Itay Shechter

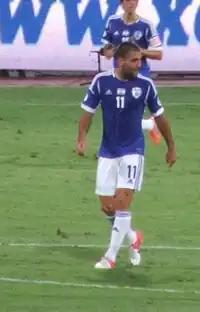
Shechter playing for Israel in 2012

He participated in the Valeri Lobanovsky Memorial Tournament 2007, where he scored 2 goals as the top scorer and brought victory to his team.